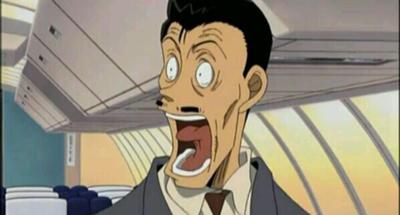
回答: ついに麻酔銃を口で受け止める事に成功した